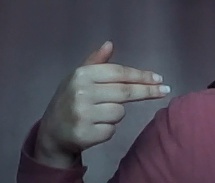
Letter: ghain